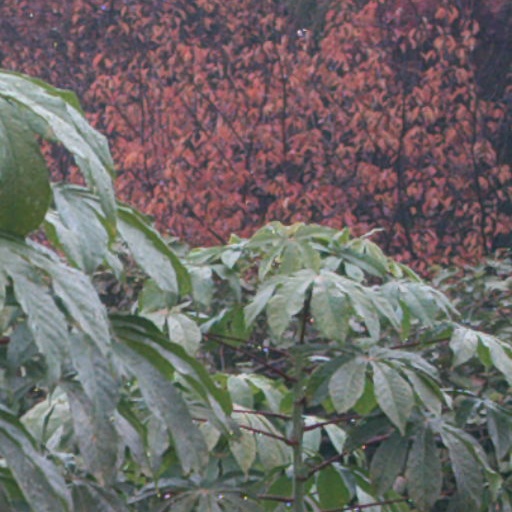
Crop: cassava